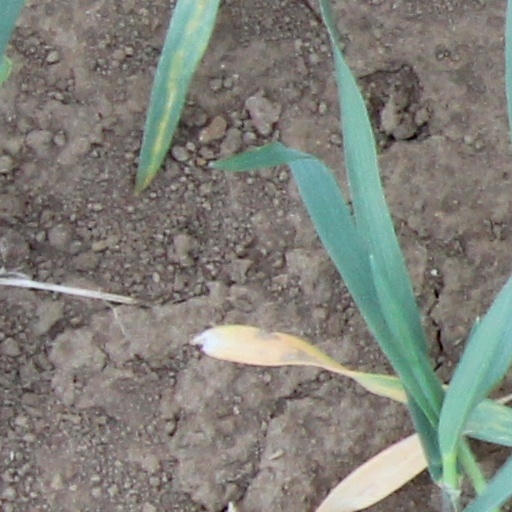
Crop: wheat